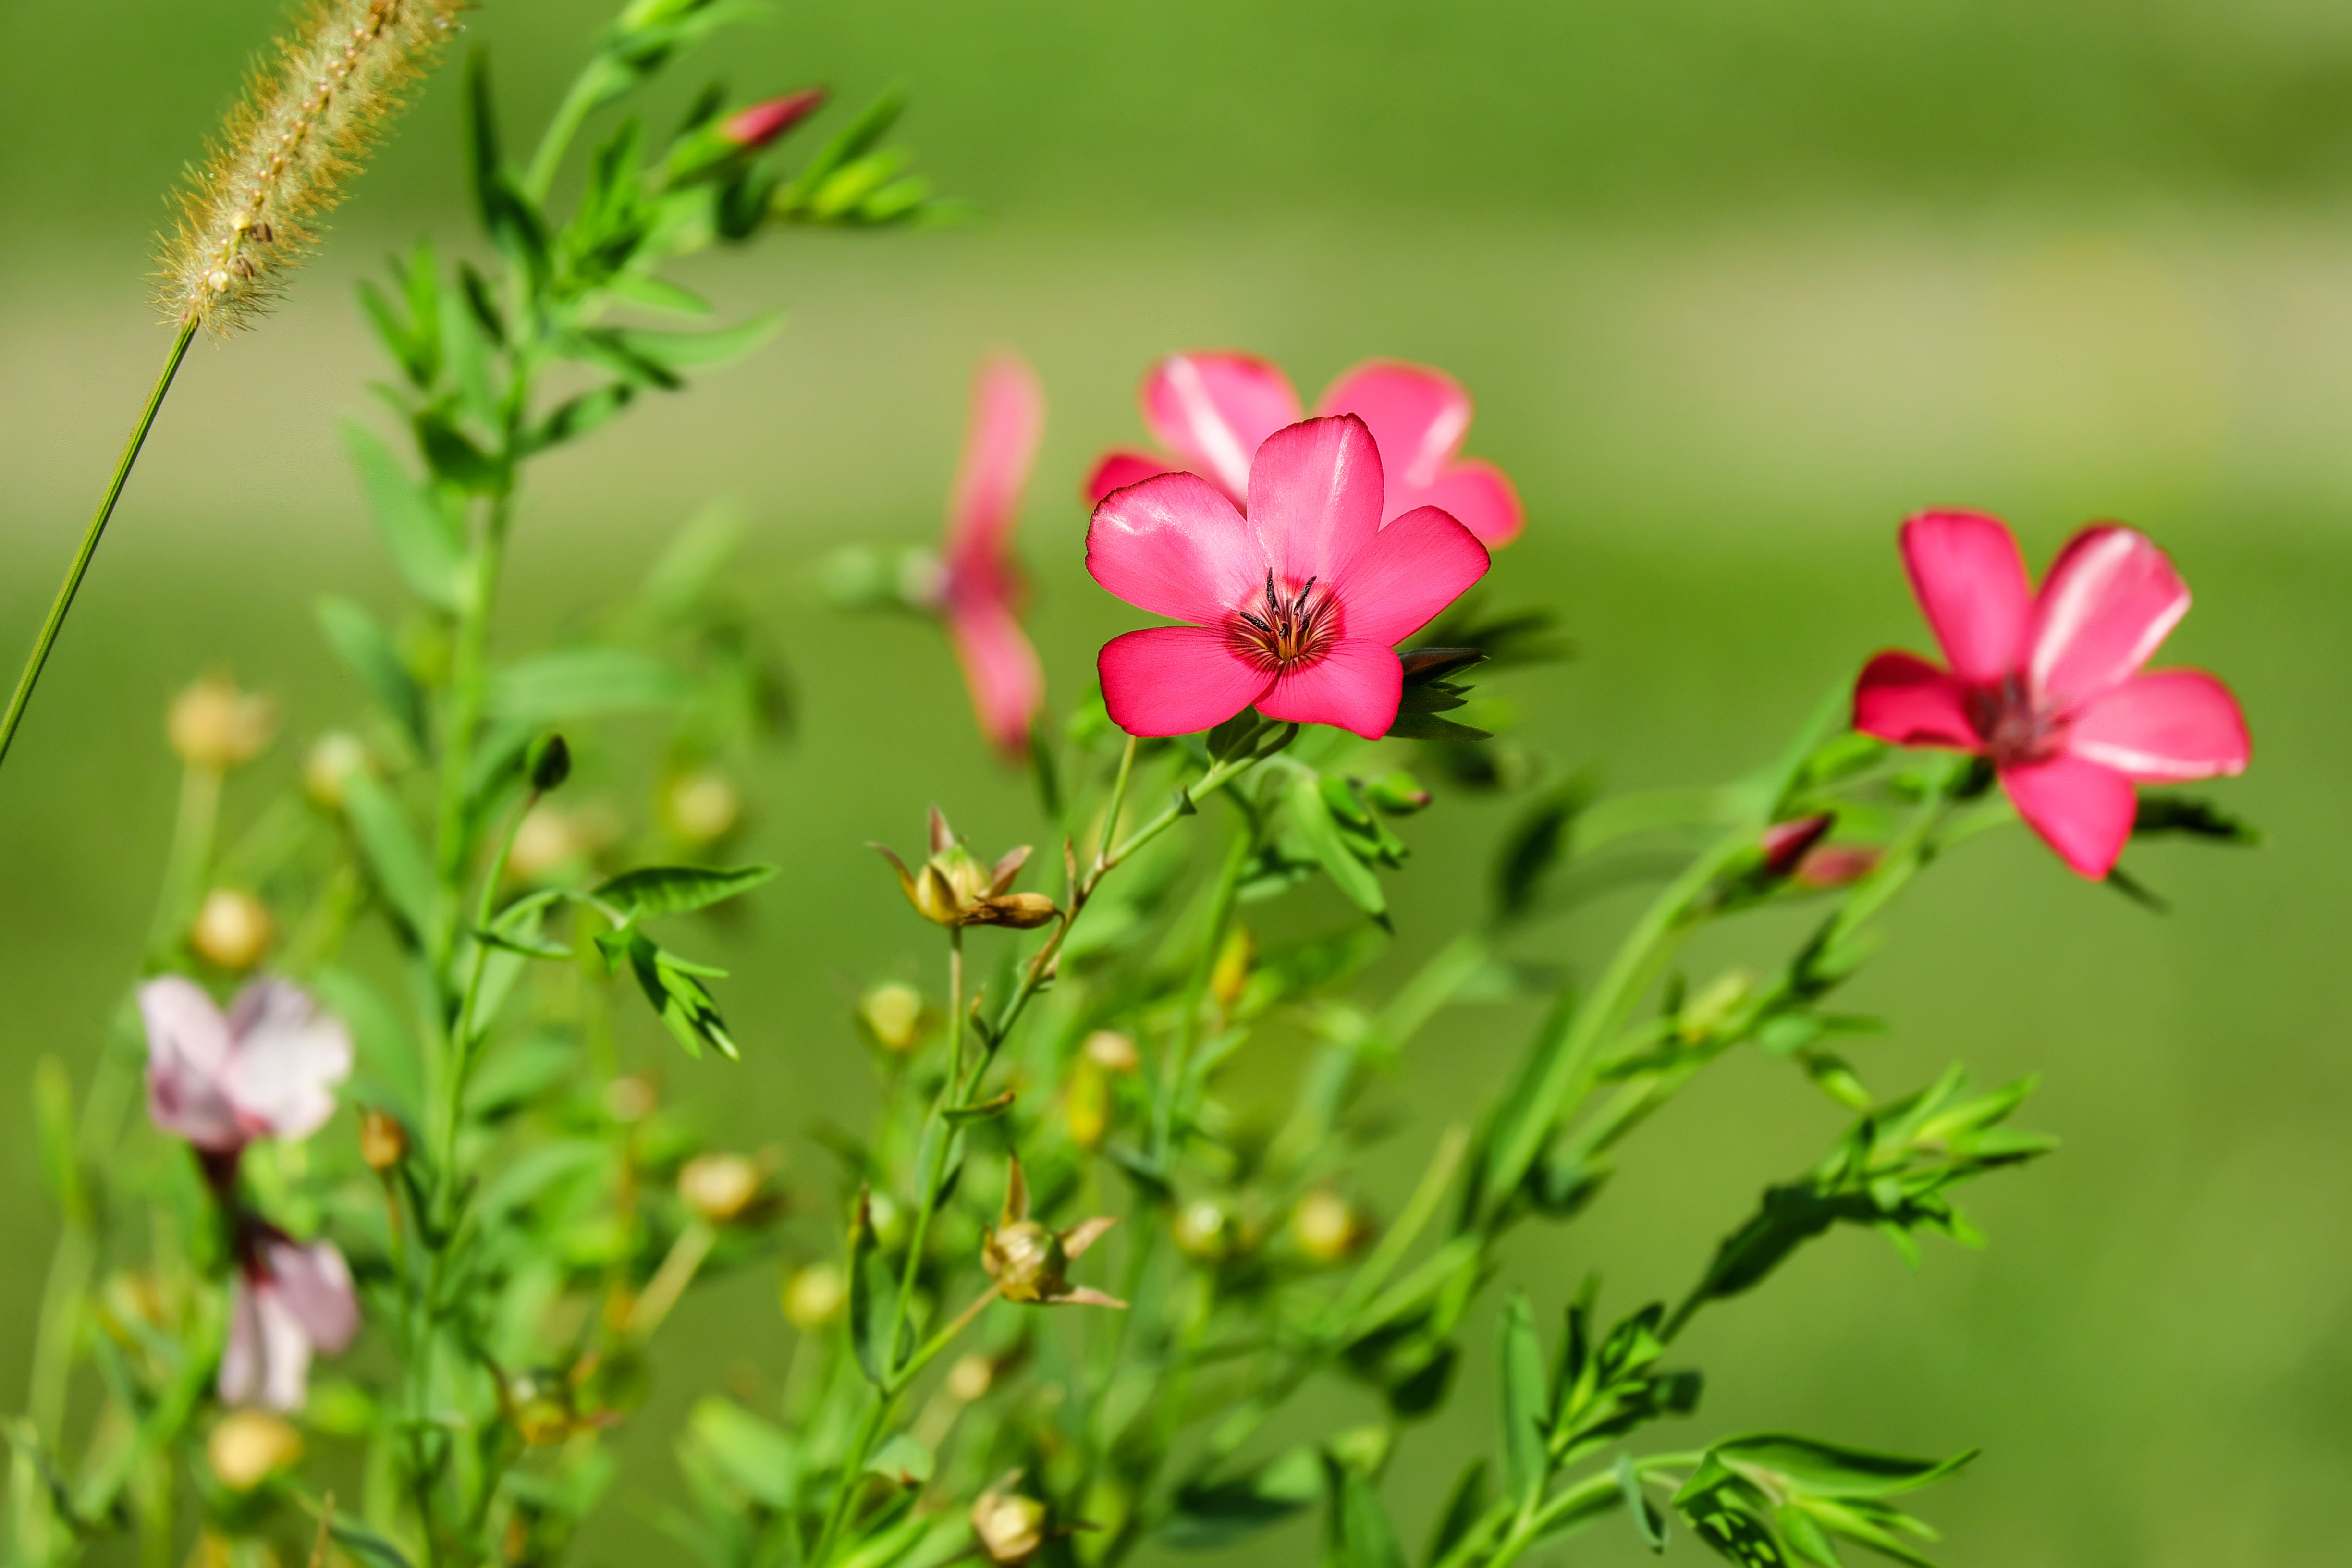
nature, grass, blossom, plant, field, meadow, flower, petal, bloom, red, botany, flora, wildflower, pointed flower, macro photography, flowering plant, daisy family, annual plant, land plant, garden cosmos, red lein